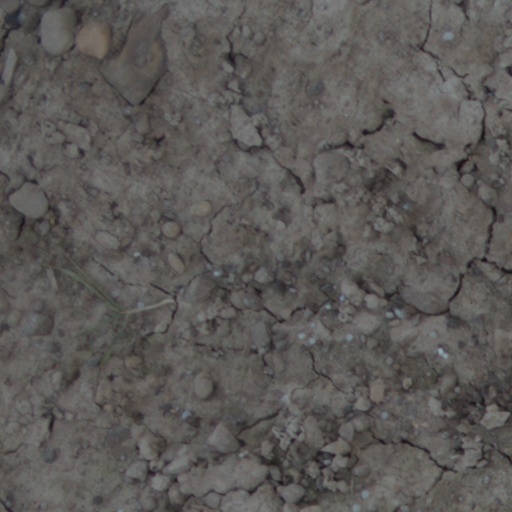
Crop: wheat